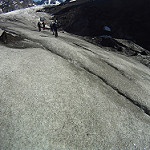
Scene: Outdoor